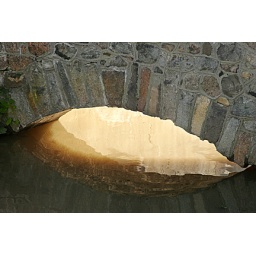
I loved the way the light hit the water beneath this little rock bridge.